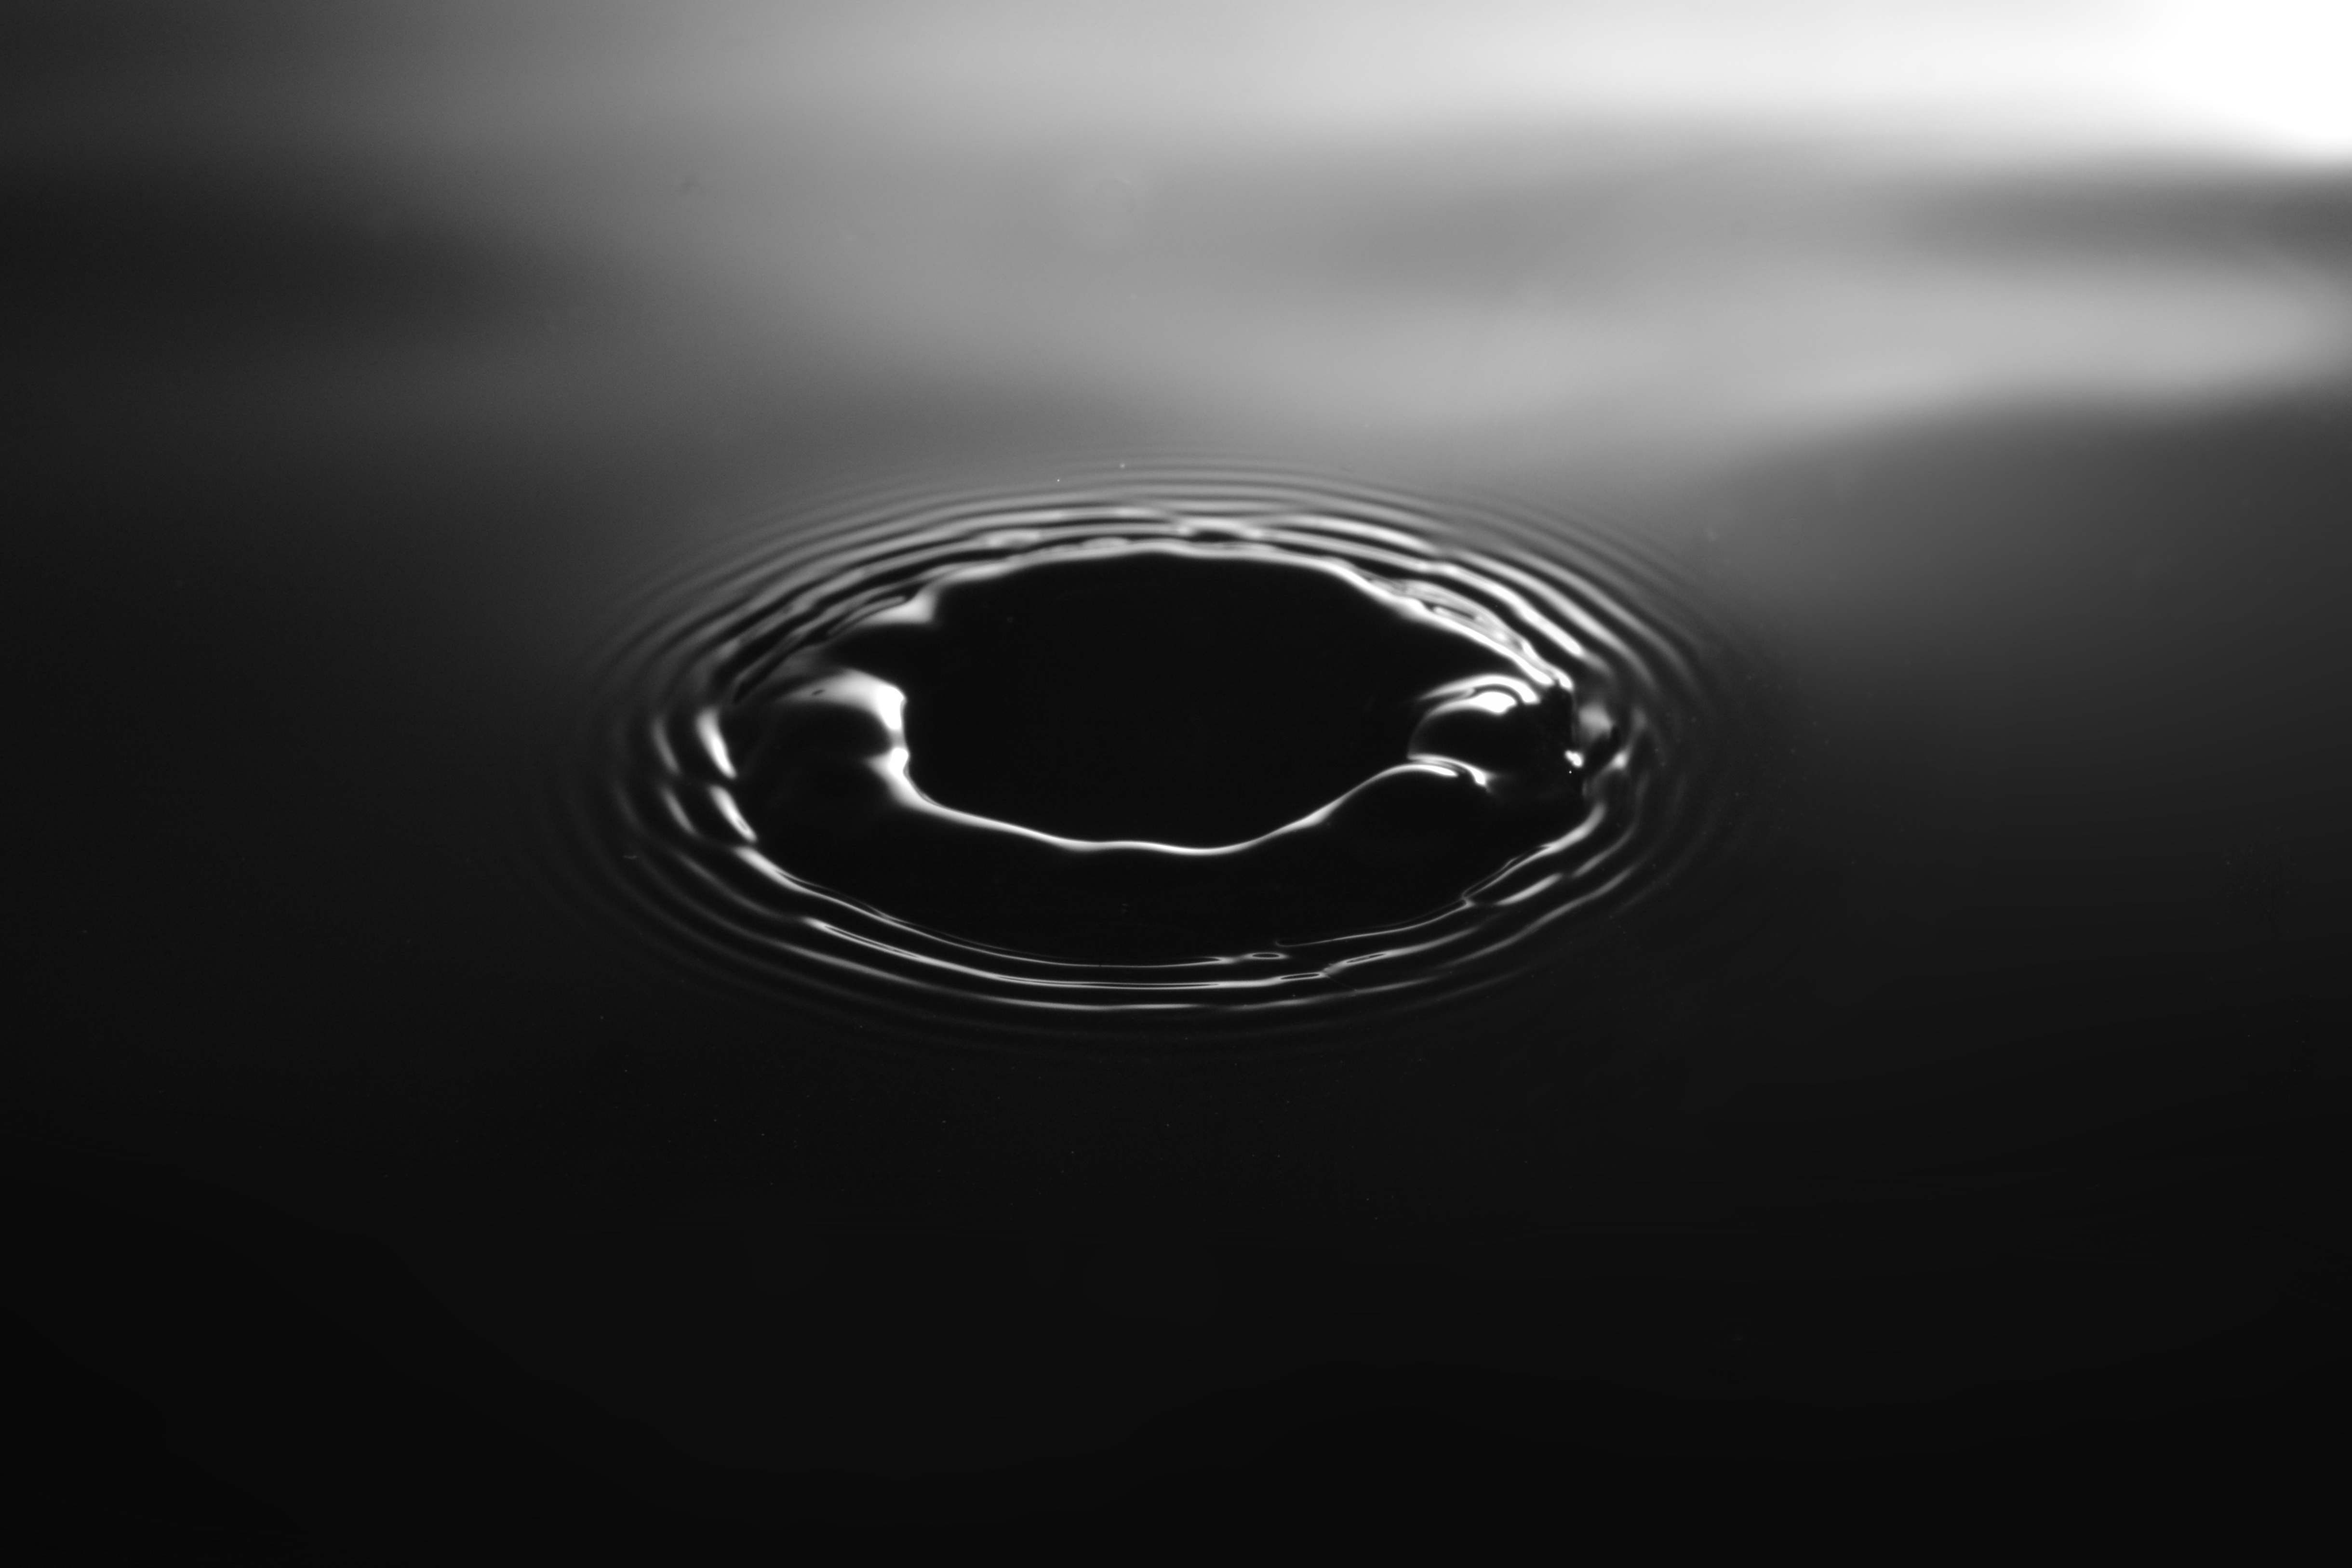
water, droplet, drop, liquid, black and white, raindrop, wet, macro, smooth, black, monochrome, drip, circle, brand, font, bw, logo, monochrome photography, computer wallpaper